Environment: real
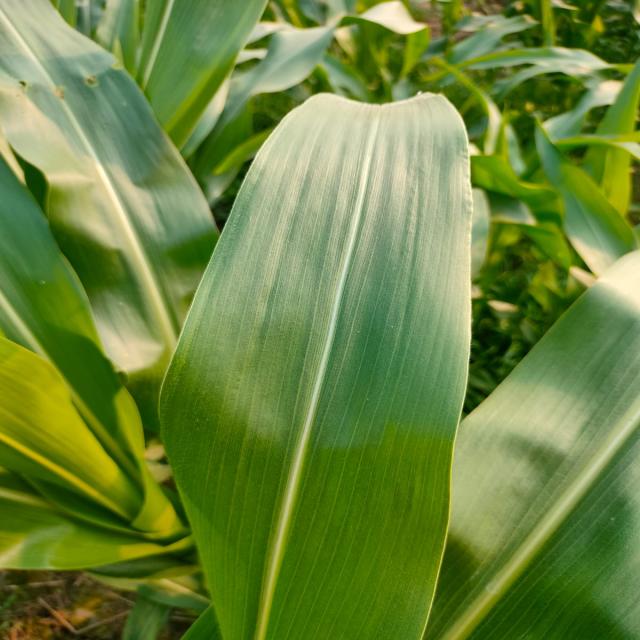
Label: healthy